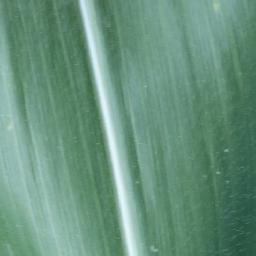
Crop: corn
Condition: (maize)_healthy